Horse welfare reforms

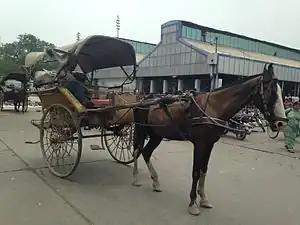
Horse-drawn carriage with a thin horse.

Numerous arguments broke out in 2013 and 2014 concerning the use of horse-drawn carriages in urban settings or on roads. In New York City, the mayor proposed a ban of horse-drawn carriages, symbols of the city for a century, in Central Park for protection reasons. However, an inquiry showed possible collusion with the real estate sector. Israel became the first country to completely ban horse-drawn carriage traffic on the roads and the streets of its cities in 2014, to fight mistreatment of horses and donkeys. The only exception is for tourist attractions. This action was accompanied by a peace march that brought together 4000 supporters of animal rights.